Charles Turle

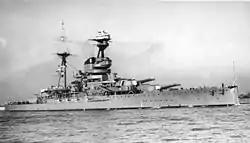
HMS "Resolution", a "Revenge"-class battleship, which Turle commanded in 1932–1933.

He was promoted to Rear-Admiral on 12 February 1934; however, placed on the retired-list the following day. On 21 April 1938, Turle married Jane Gillies Gray, at St George's, Hanover Square, London, the daughter of James Gray, , of Wemyss Bay, Renfrewshire, Scotland; the couple had two sons, the eldest of whom was SAS officer Arish Turle.